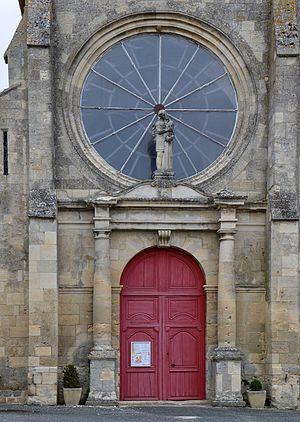
Église St Martin de Mareuil-sur-Ourcq, Oise, Picardie, France
L'église Saint-Martin est une église catholique paroissiale située à Mareuil-sur-Ourcq, dans l'Oise. C'est un édifice très homogène de style gothique, qui a été bati sous trois campagnes de construction rapprochées au cours de la première moitié du XIIIᵉ siècle. Il se compose d'une nef avec des grandes arcades surmontées de fenêtres, de deux bas-côtés, d'un transept débordant, dont les deux croisillons se prolongent par des chapelles vers l'est, et d'un chœur carré au chevet plat. Si la sculpture et la modénature, remarquables dans les trois premières travées, reflètent pleinement l'époque de construction, l'architecture s'inscrit encore dans la tradition romane tardive, ce qui se traduit par les proportions, le recours aux baies et arcatures plaquées en plein cintre, l'absence de fenêtres à remplage, et certaines particularités du plan. Le vaisseau central se remarque néanmoins par un certain élancement, qui contraste avec l'aspect trapu du clocher central, coiffé d'une flèche en charpente de l'époque moderne.